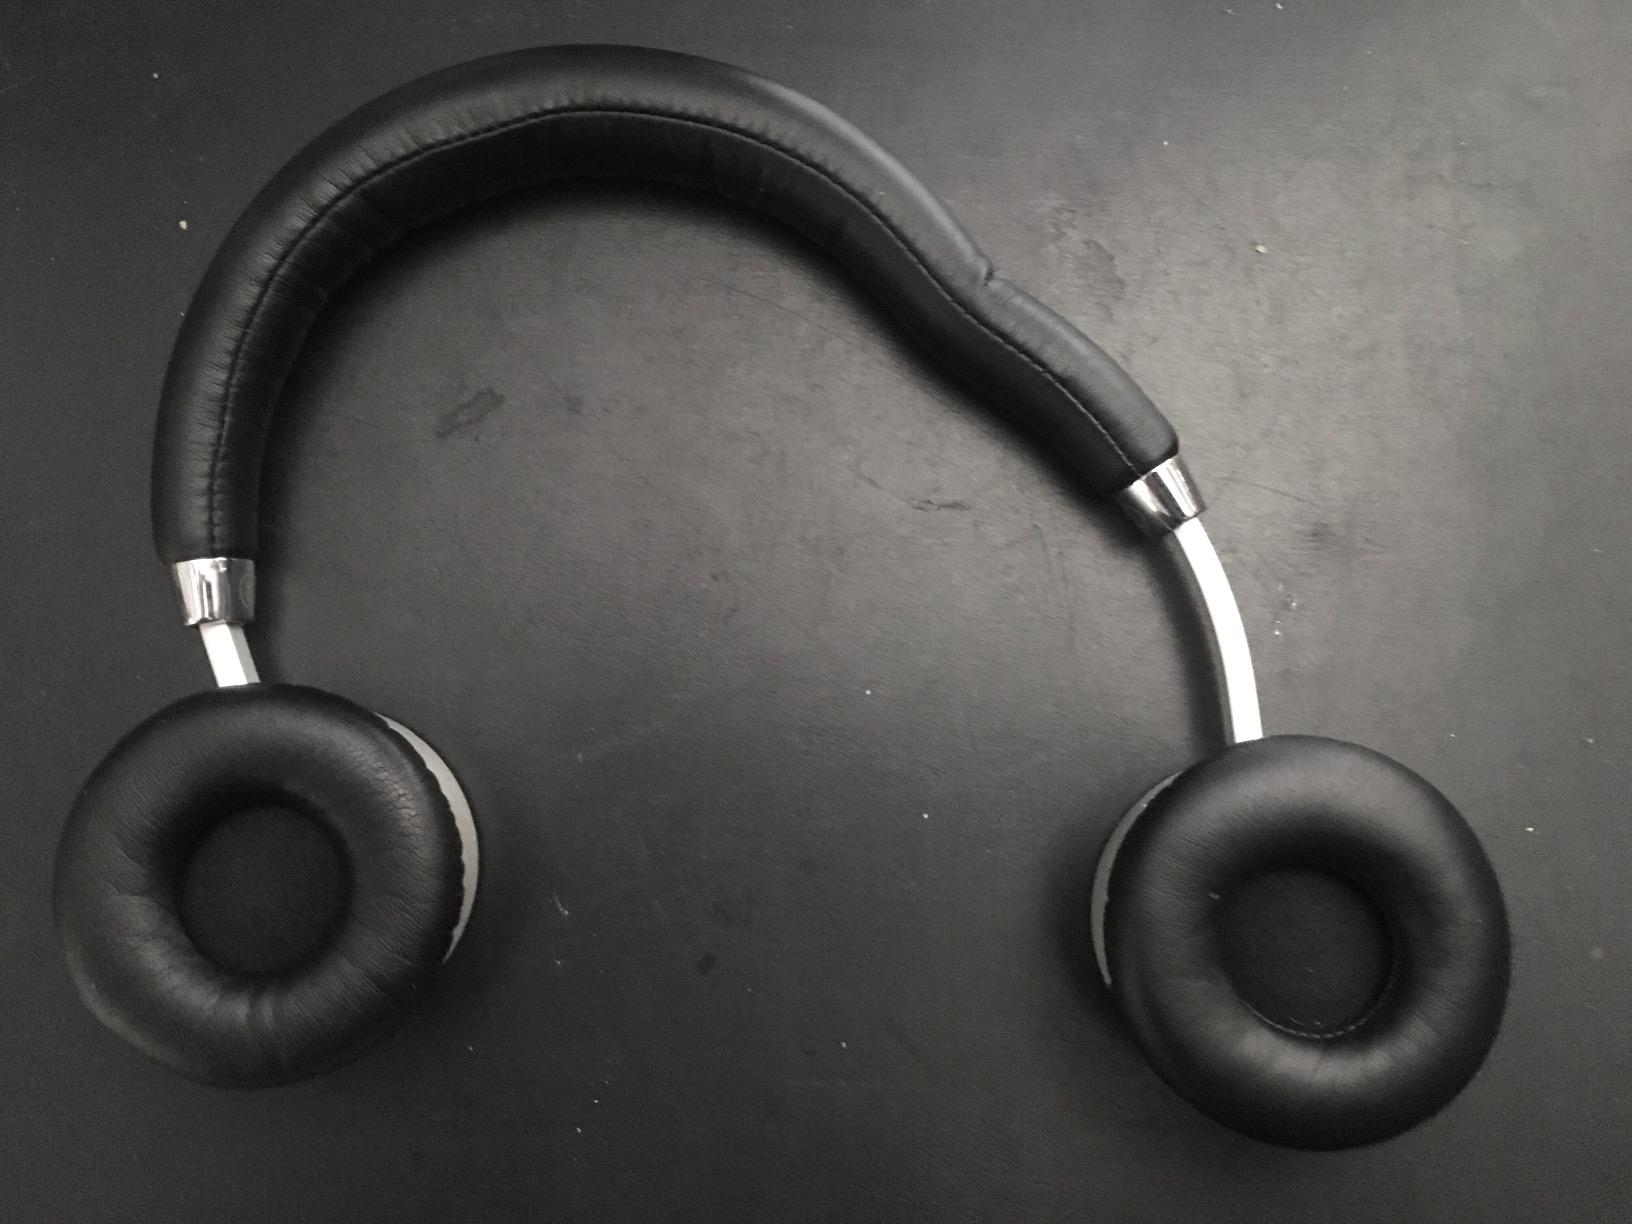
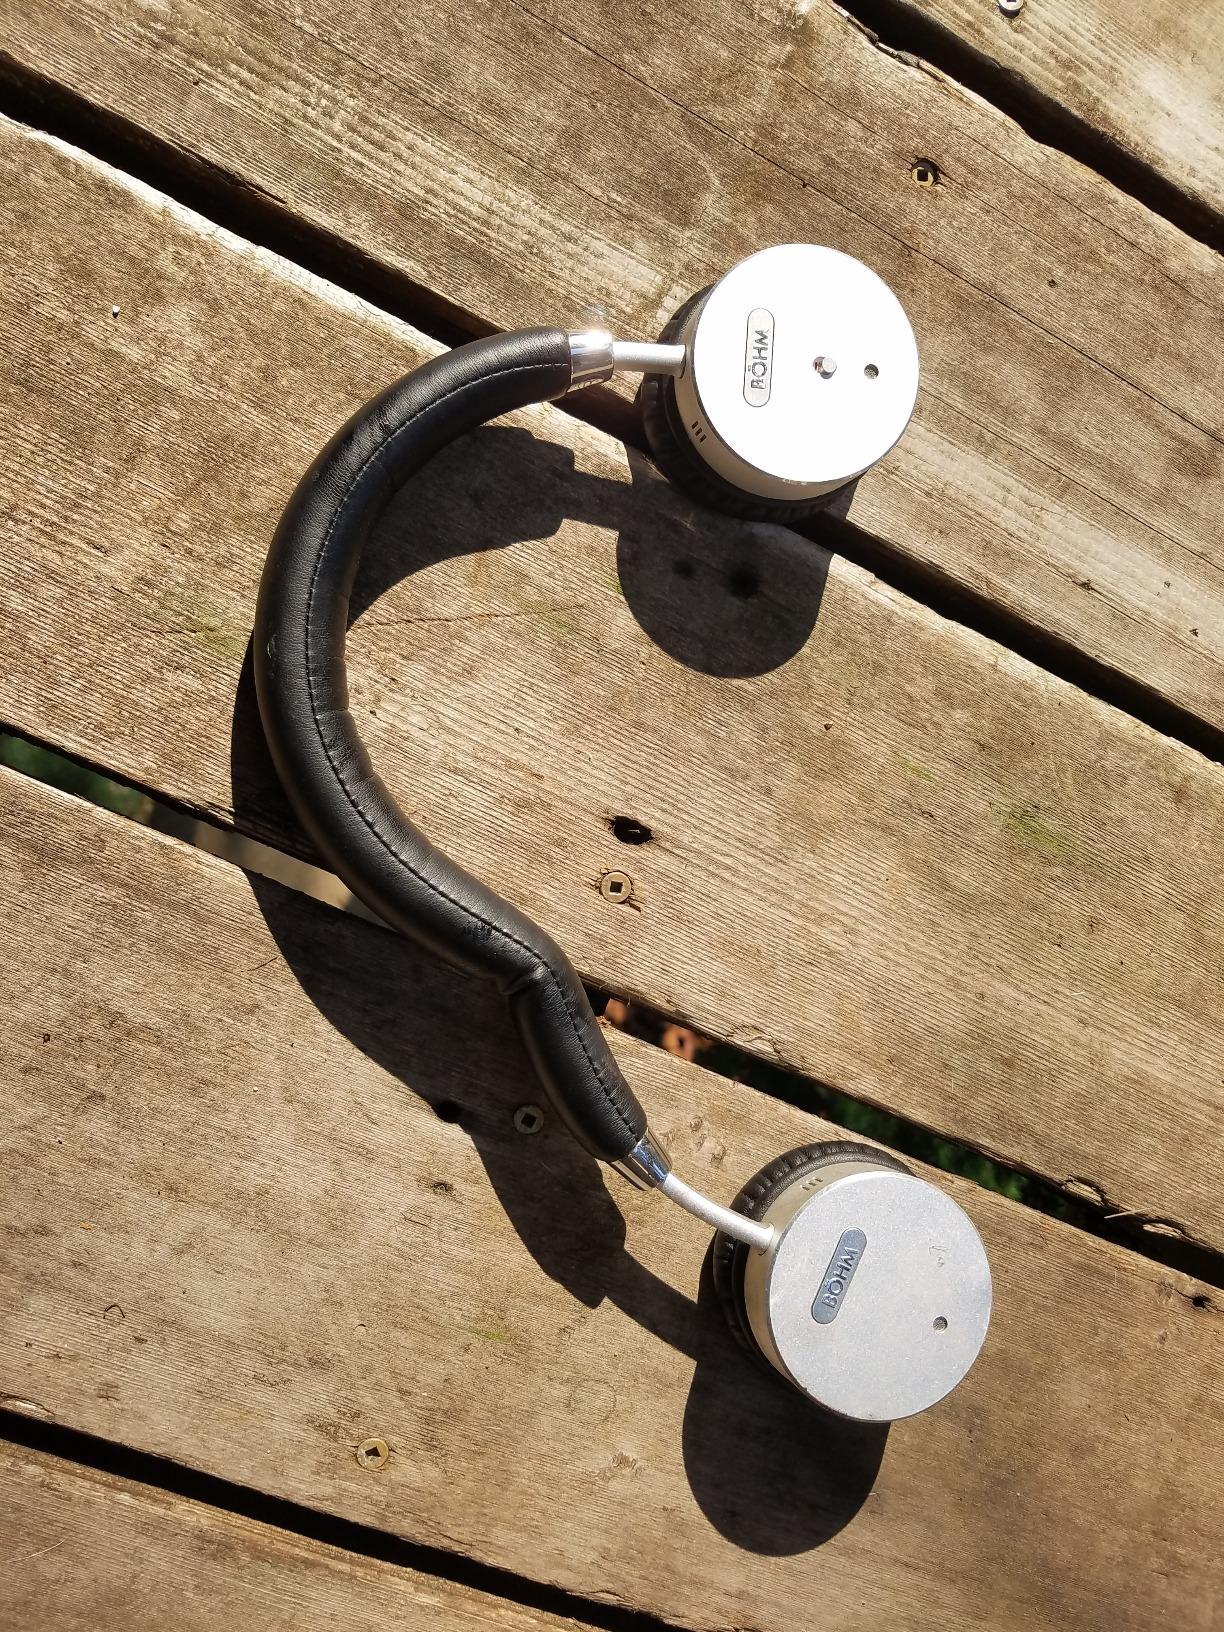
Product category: headphones
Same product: yes